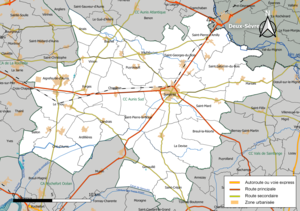
Carte géographique de la Communauté de communes Aunis Sud, département de la Charente-Maritime, France. Composition au 1er janvier 2019.
La Communauté de communes Aunis Sud est une communauté de communes française, située dans le département de la Charente-Maritime, région Nouvelle-Aquitaine, qui a été créée le 1ᵉʳ janvier 2014. Elle est issue de la fusion de la Communauté de communes de Surgères avec 8 communes issues la Communauté de communes Plaine d'Aunis, 4 communes issues de la Communauté de communes du Val de Trézence, de la Boutonne à la Devise et 3 communes isolées.